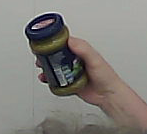
Product: barilla_pesto